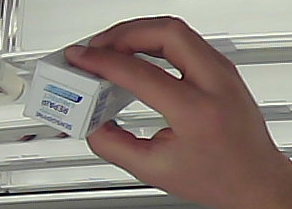
Product: sensodyne_toothpaste